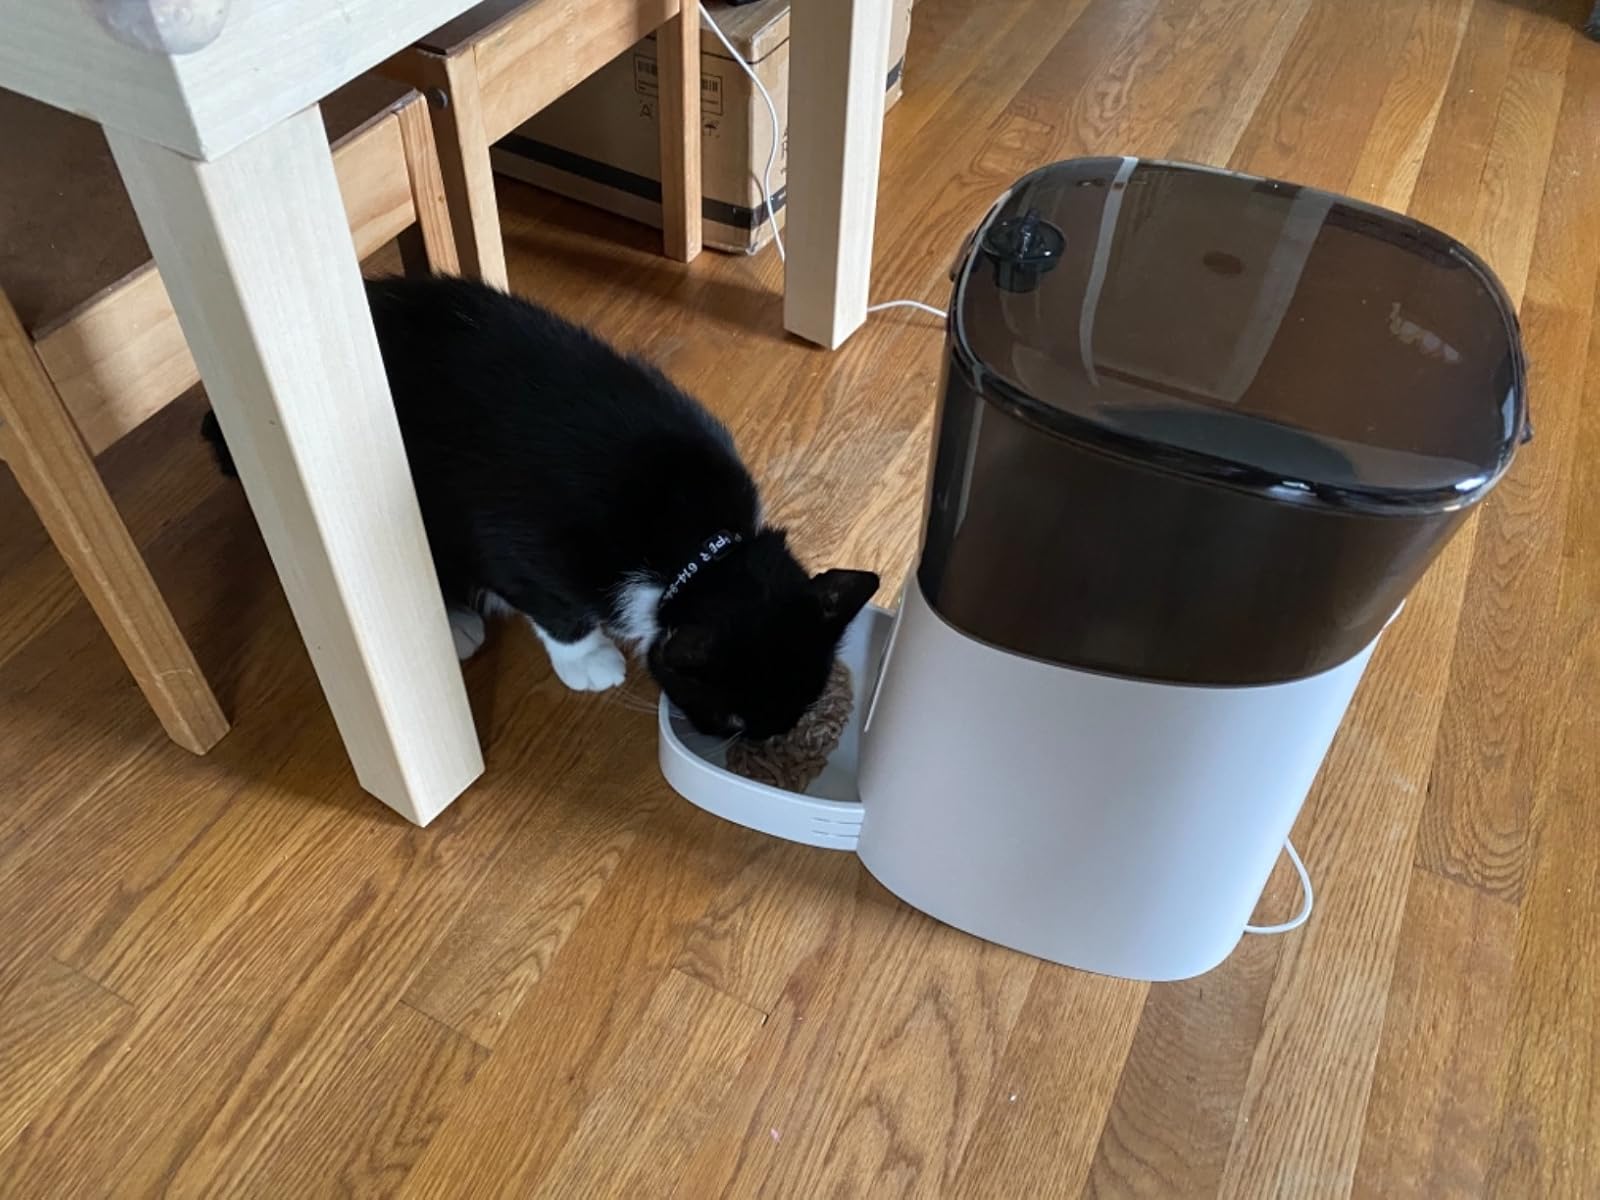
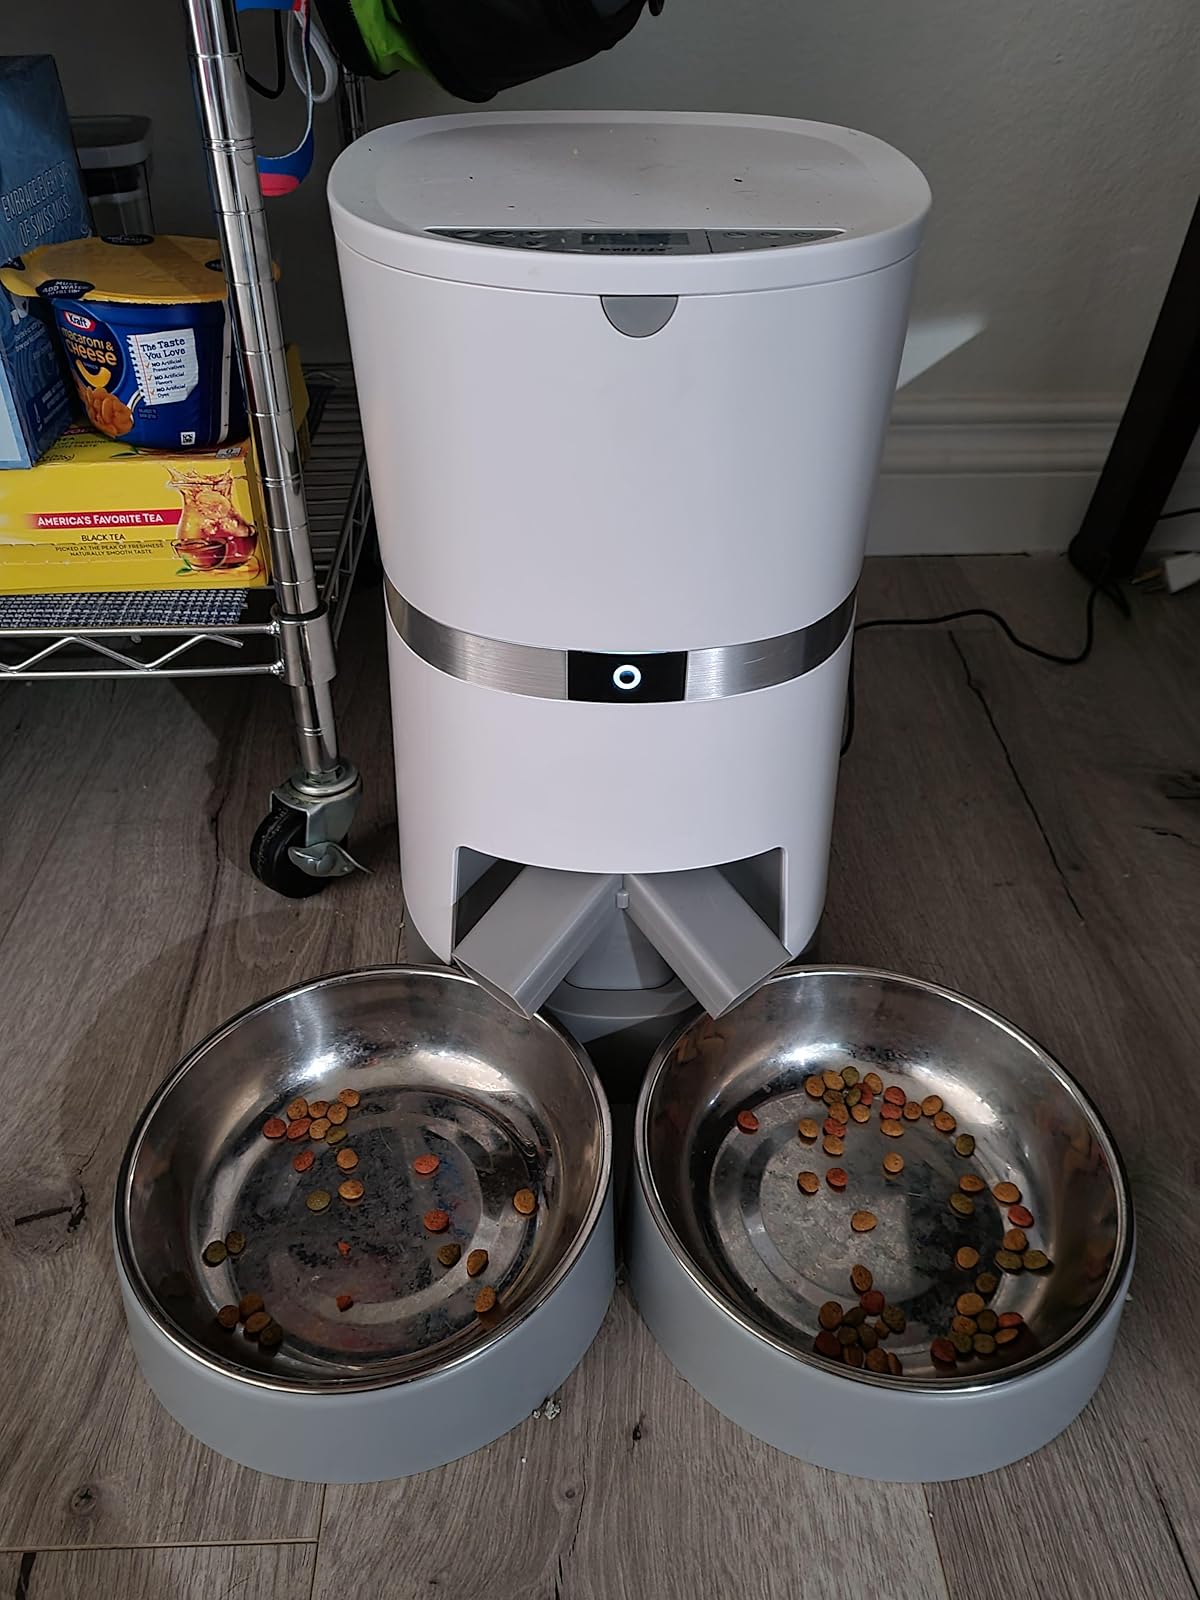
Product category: items_feeder
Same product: no